Ferric maltol

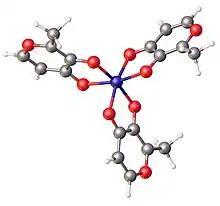
Structure of Fe(maltol-H). Color code: red = O, gray = C, blue = Fe.

The drug is contraindicated in people with hereditary hemochromatosis and other kinds of iron overload, as well as those repeatedly receiving blood transfusions and are therefore also at risk of developing iron overload.